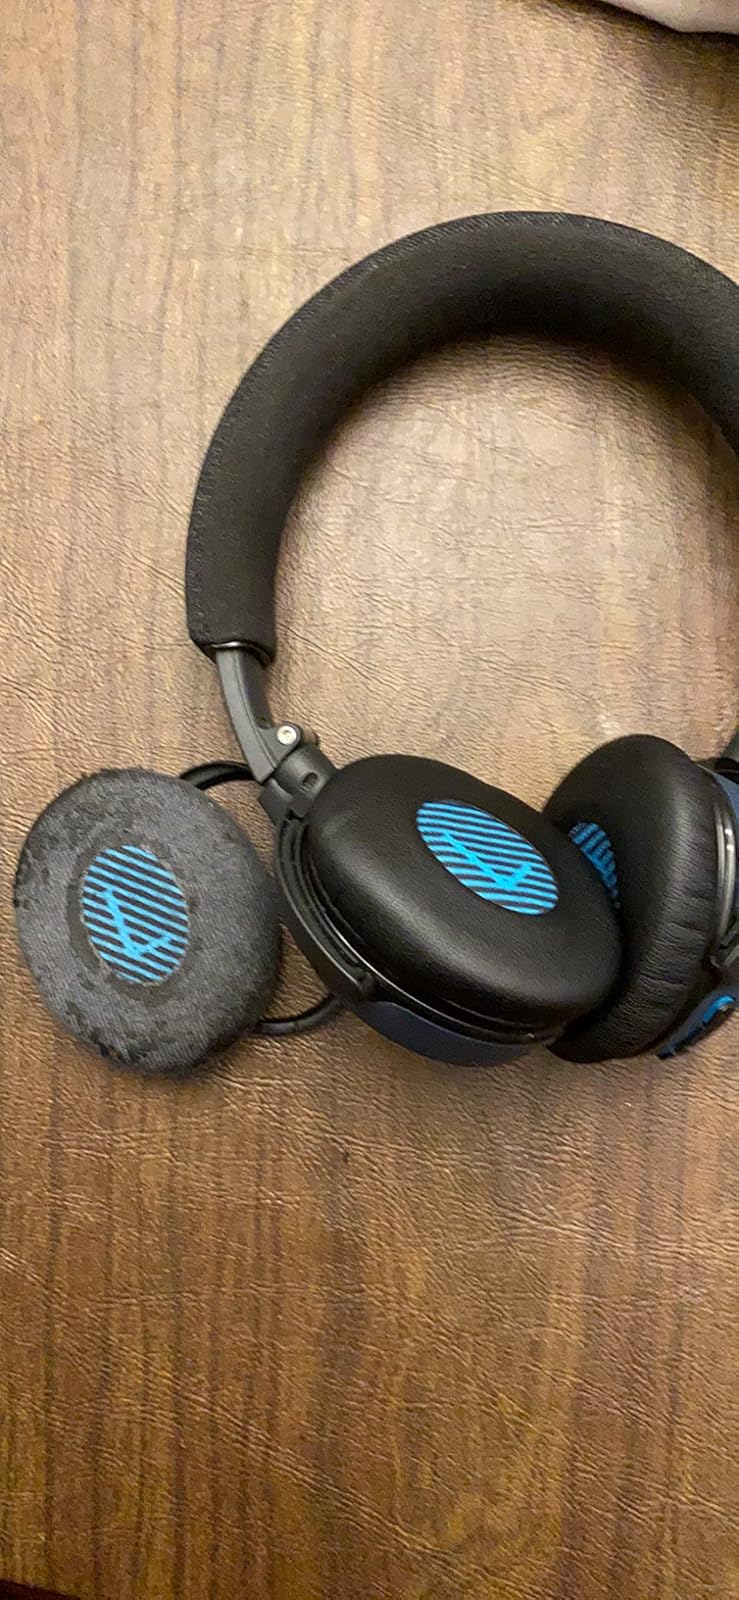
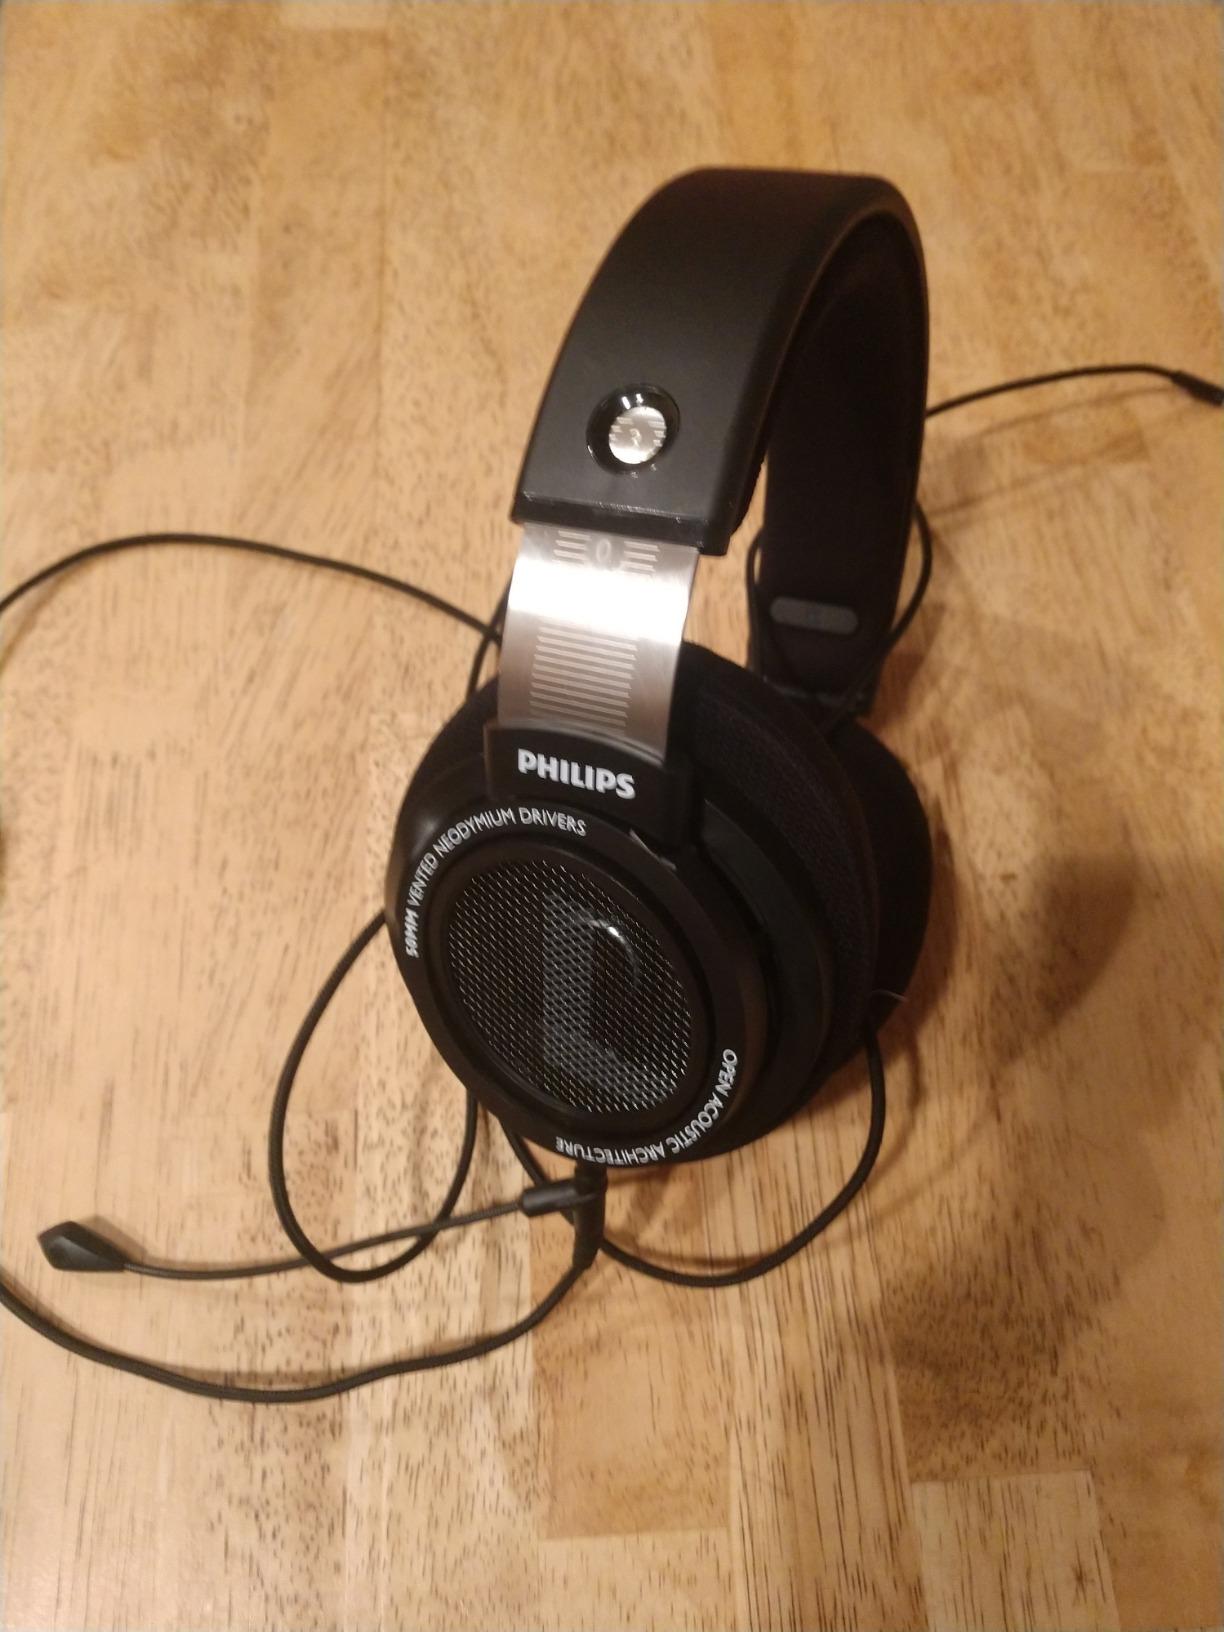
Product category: headphones
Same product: no